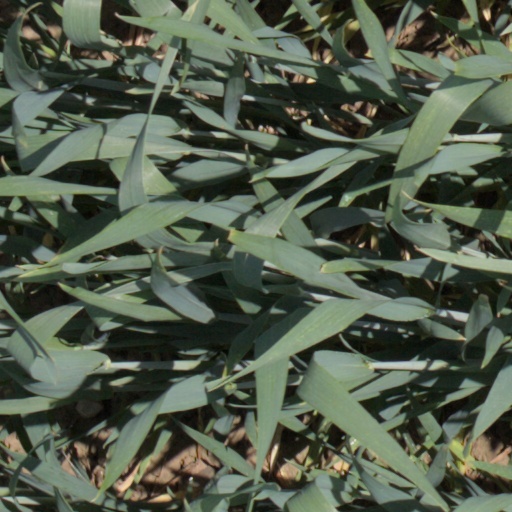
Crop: wheat